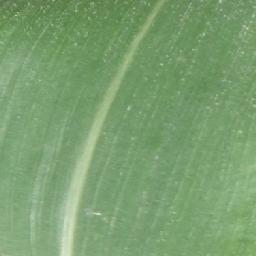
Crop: corn
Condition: (maize)_healthy